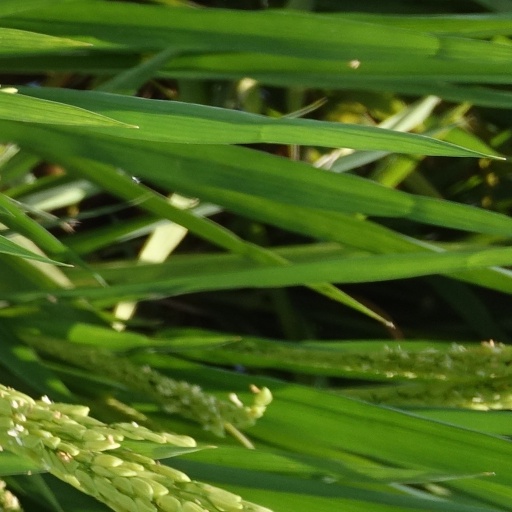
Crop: rice